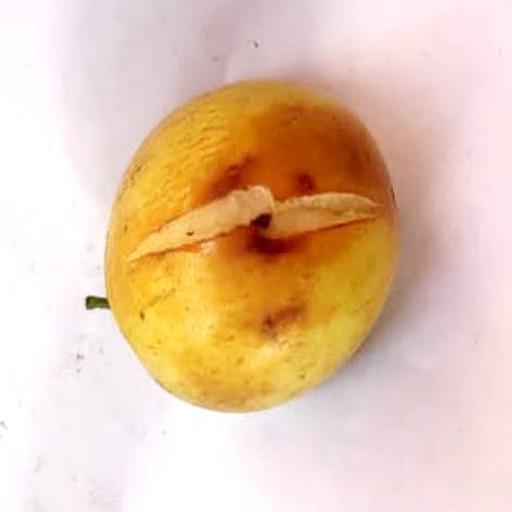
Label: bruised